Oenanthe crocata

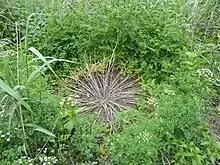
A sprawling plant of hemlock water-dropwort in crack willow carr by the river Stour in Kent

Hemlock water-dropwort is a plant of shallow fresh water streams, marshes, lakes, ponds, canals and wet woodland. It is usually a calcifuge, and as a lowland species it nearly always occurs below 300 m, although in Britain it is found as high as 340 m in the Brecon Beacons. In Wales, where it is known as cegiden y dŵr, it is reported to be salt-tolerant, and is known on the inland edges of salt marshes and even on harbour walls.